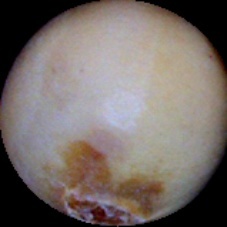
Label: Spotted